2003 Carolina Dodge Dealers 400

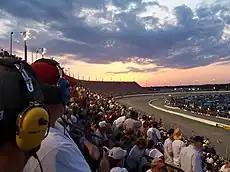
Darlington Raceway "(pictured in 2008)", where the race was held.

The 2003 Carolina Dodge Dealers 400 was the 5th of the 36 stock car races in the 2003 NASCAR Winston Cup Series. It was held on March 16, 2003, in Darlington, South Carolina, at Darlington Raceway, an intermediate oval track which began hosting NASCAR races in the 1950 Grand National Series; and was the 100th Cup Series race held at the track. The track is a four-turn egg-shaped superspeedway. Its first two turns are banked at 25 degrees, while the final two turns are banked at 23 degrees. The frontstretch (the location of the finish line) and the backstretch are banked at three and two degrees, respectively.